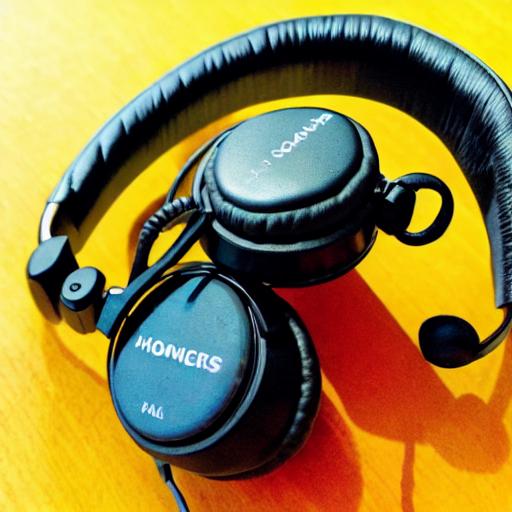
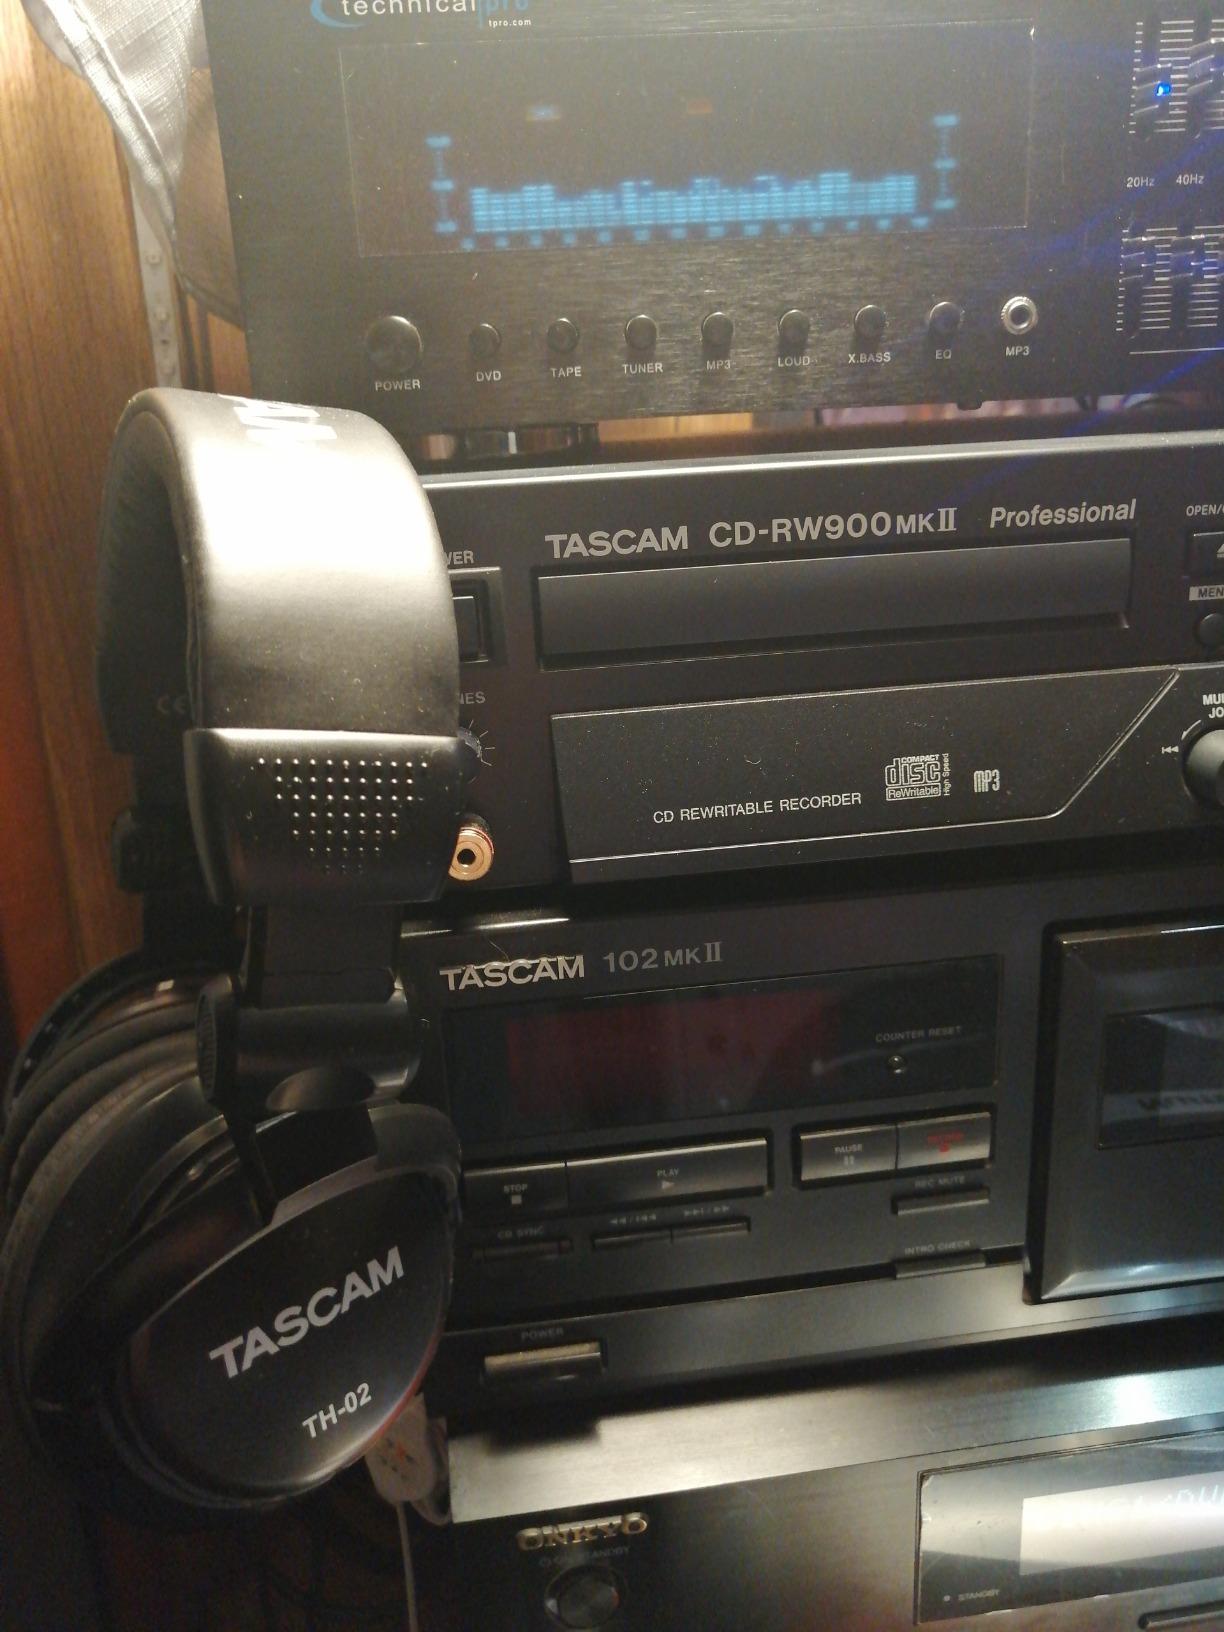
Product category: headphones
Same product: no